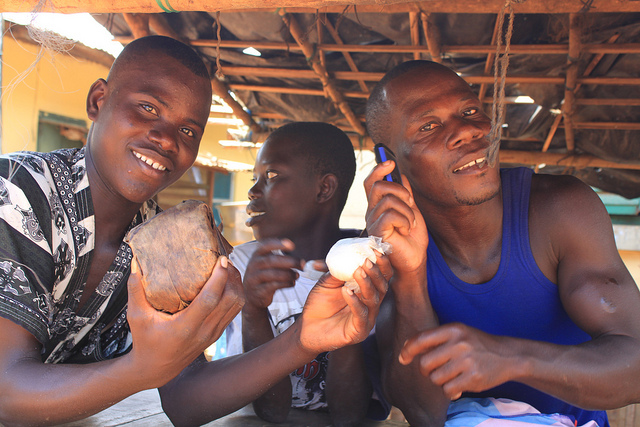
user: Given an image and a question. Answer the question in a short answer. Question: Is this a rich or poor part of the world? Short Answer:
assistant: poor